John Yarbrough Linear Park

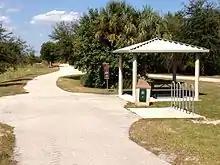
Central segment of the trail with a shelter and picnic table

The John Yarbrough Linear Park's southern terminus is at a trailhead on Six Mile Cypress Parkway. At this trailhead, it connects to a shared-use path that runs along Michael G. Rippe Parkway to Alico Road, which will connect to the proposed Bonita Estero Rail Trail.